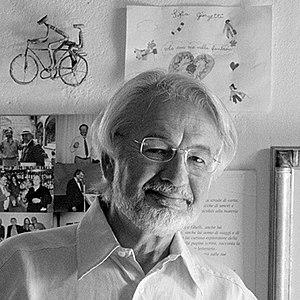
Giuliano Ghelli est un peintre et sculpteur italien.